Mohamed Ali Ghariani

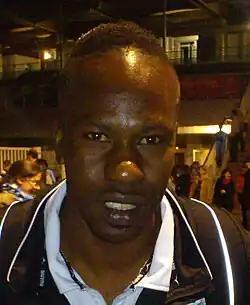
Ghariani in 2012

Mohamed Ali Ghariani (born 11 June 1983) is a Tunisian former professional footballer who played as a striker.